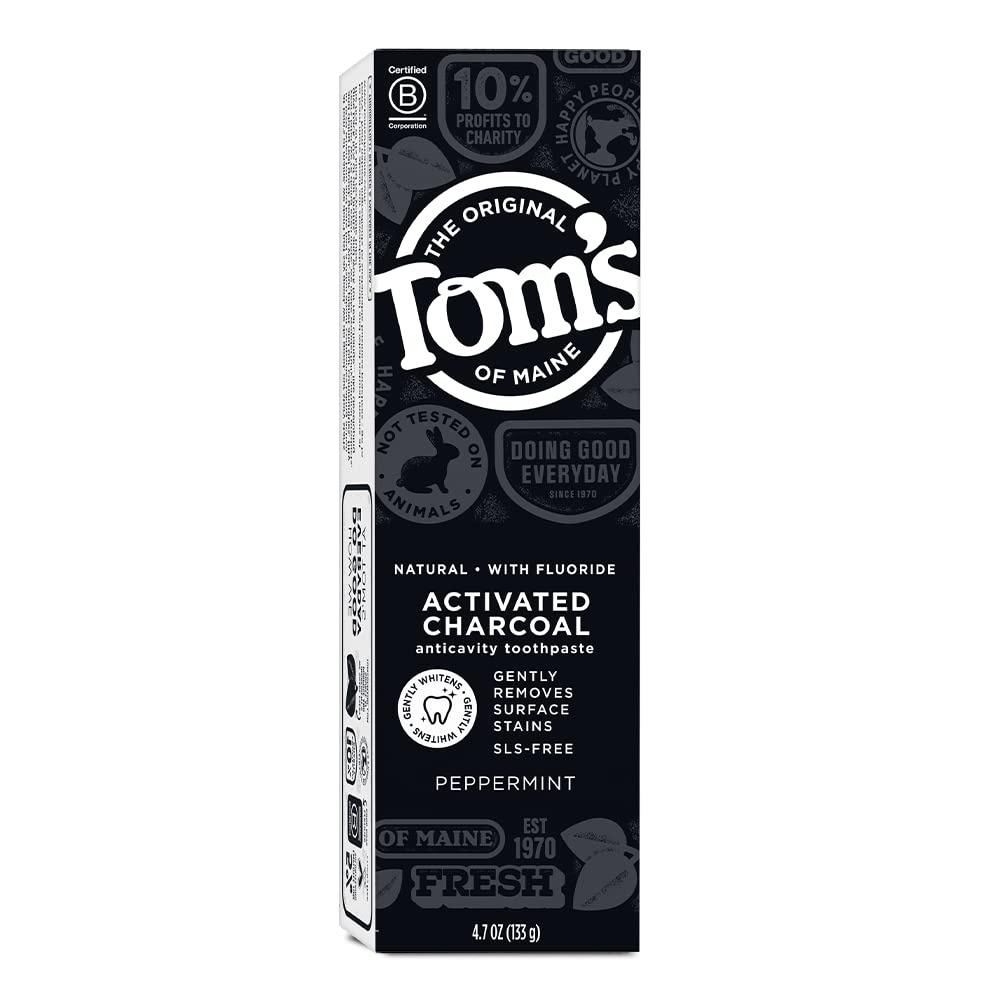
Item Name: Tom's of Maine Activated Charcoal Whitening Toothpaste with Fluoride, Peppermint, 4.7 oz.
Bullet Point 1: WHAT YOU'LL GET: One 4.7-ounce tube of Tom's of Maine Activated Charcoal Toothpaste in Peppermint Flavor
Bullet Point 2: WHITENING TOOTHPASTE: Designed to gently remove surface stains and restore teeth to their natural color
Bullet Point 3: NATURAL CAVITY PROTECTION: Fluoride helps fight cavities while the cool peppermint freshens breath
Bullet Point 4: SAFE FOR EVERYDAY USE: Specially crafted to be safe and gentle on your enamel
Bullet Point 5: NATURAL & RESPONSIBLE: Contains no artificial preservatives, colors or flavors and is not tested on animals
Value: 4.7
Unit: Ounce

Price: 7.84